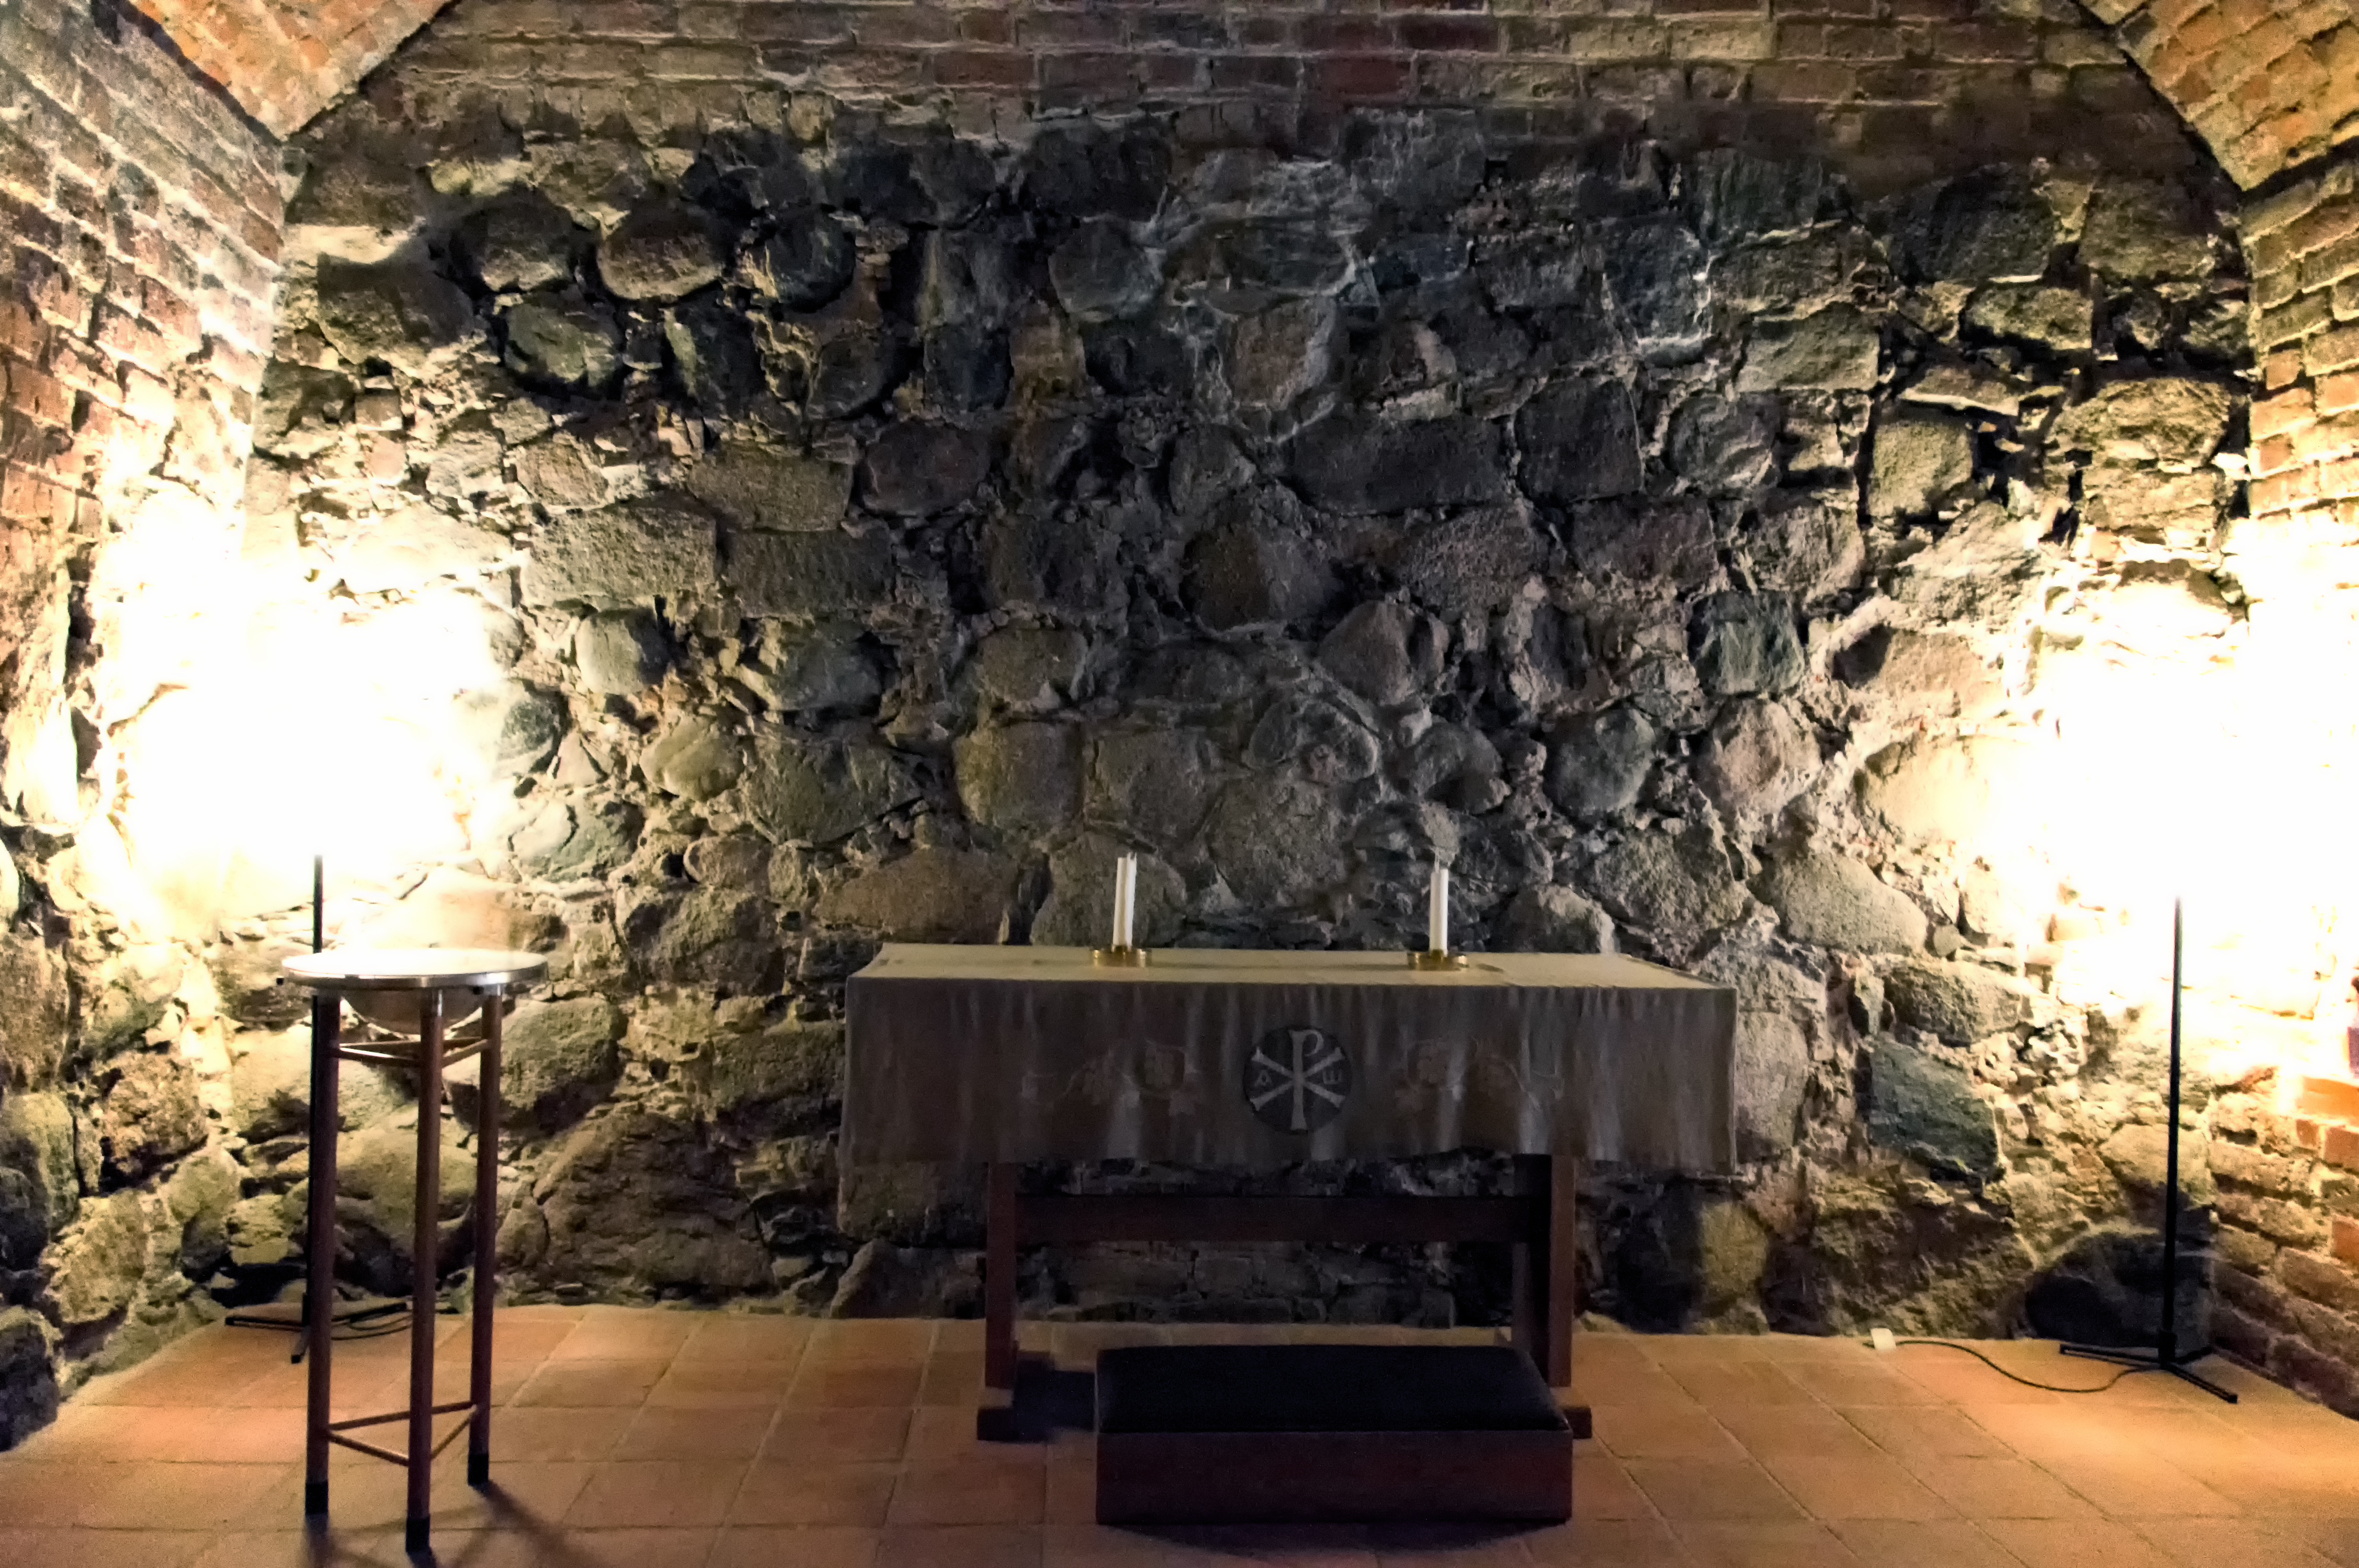
table, light, wall, formation, castle, chapel, cloth, finland, hmeenlinna, hme, ancient history